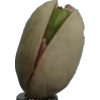
Label: pistachio